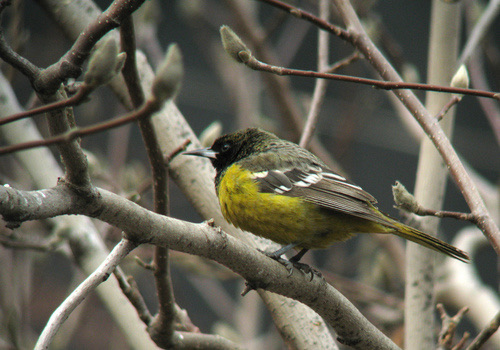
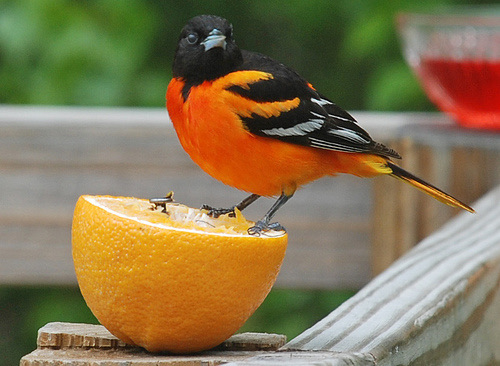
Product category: misc
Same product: yes